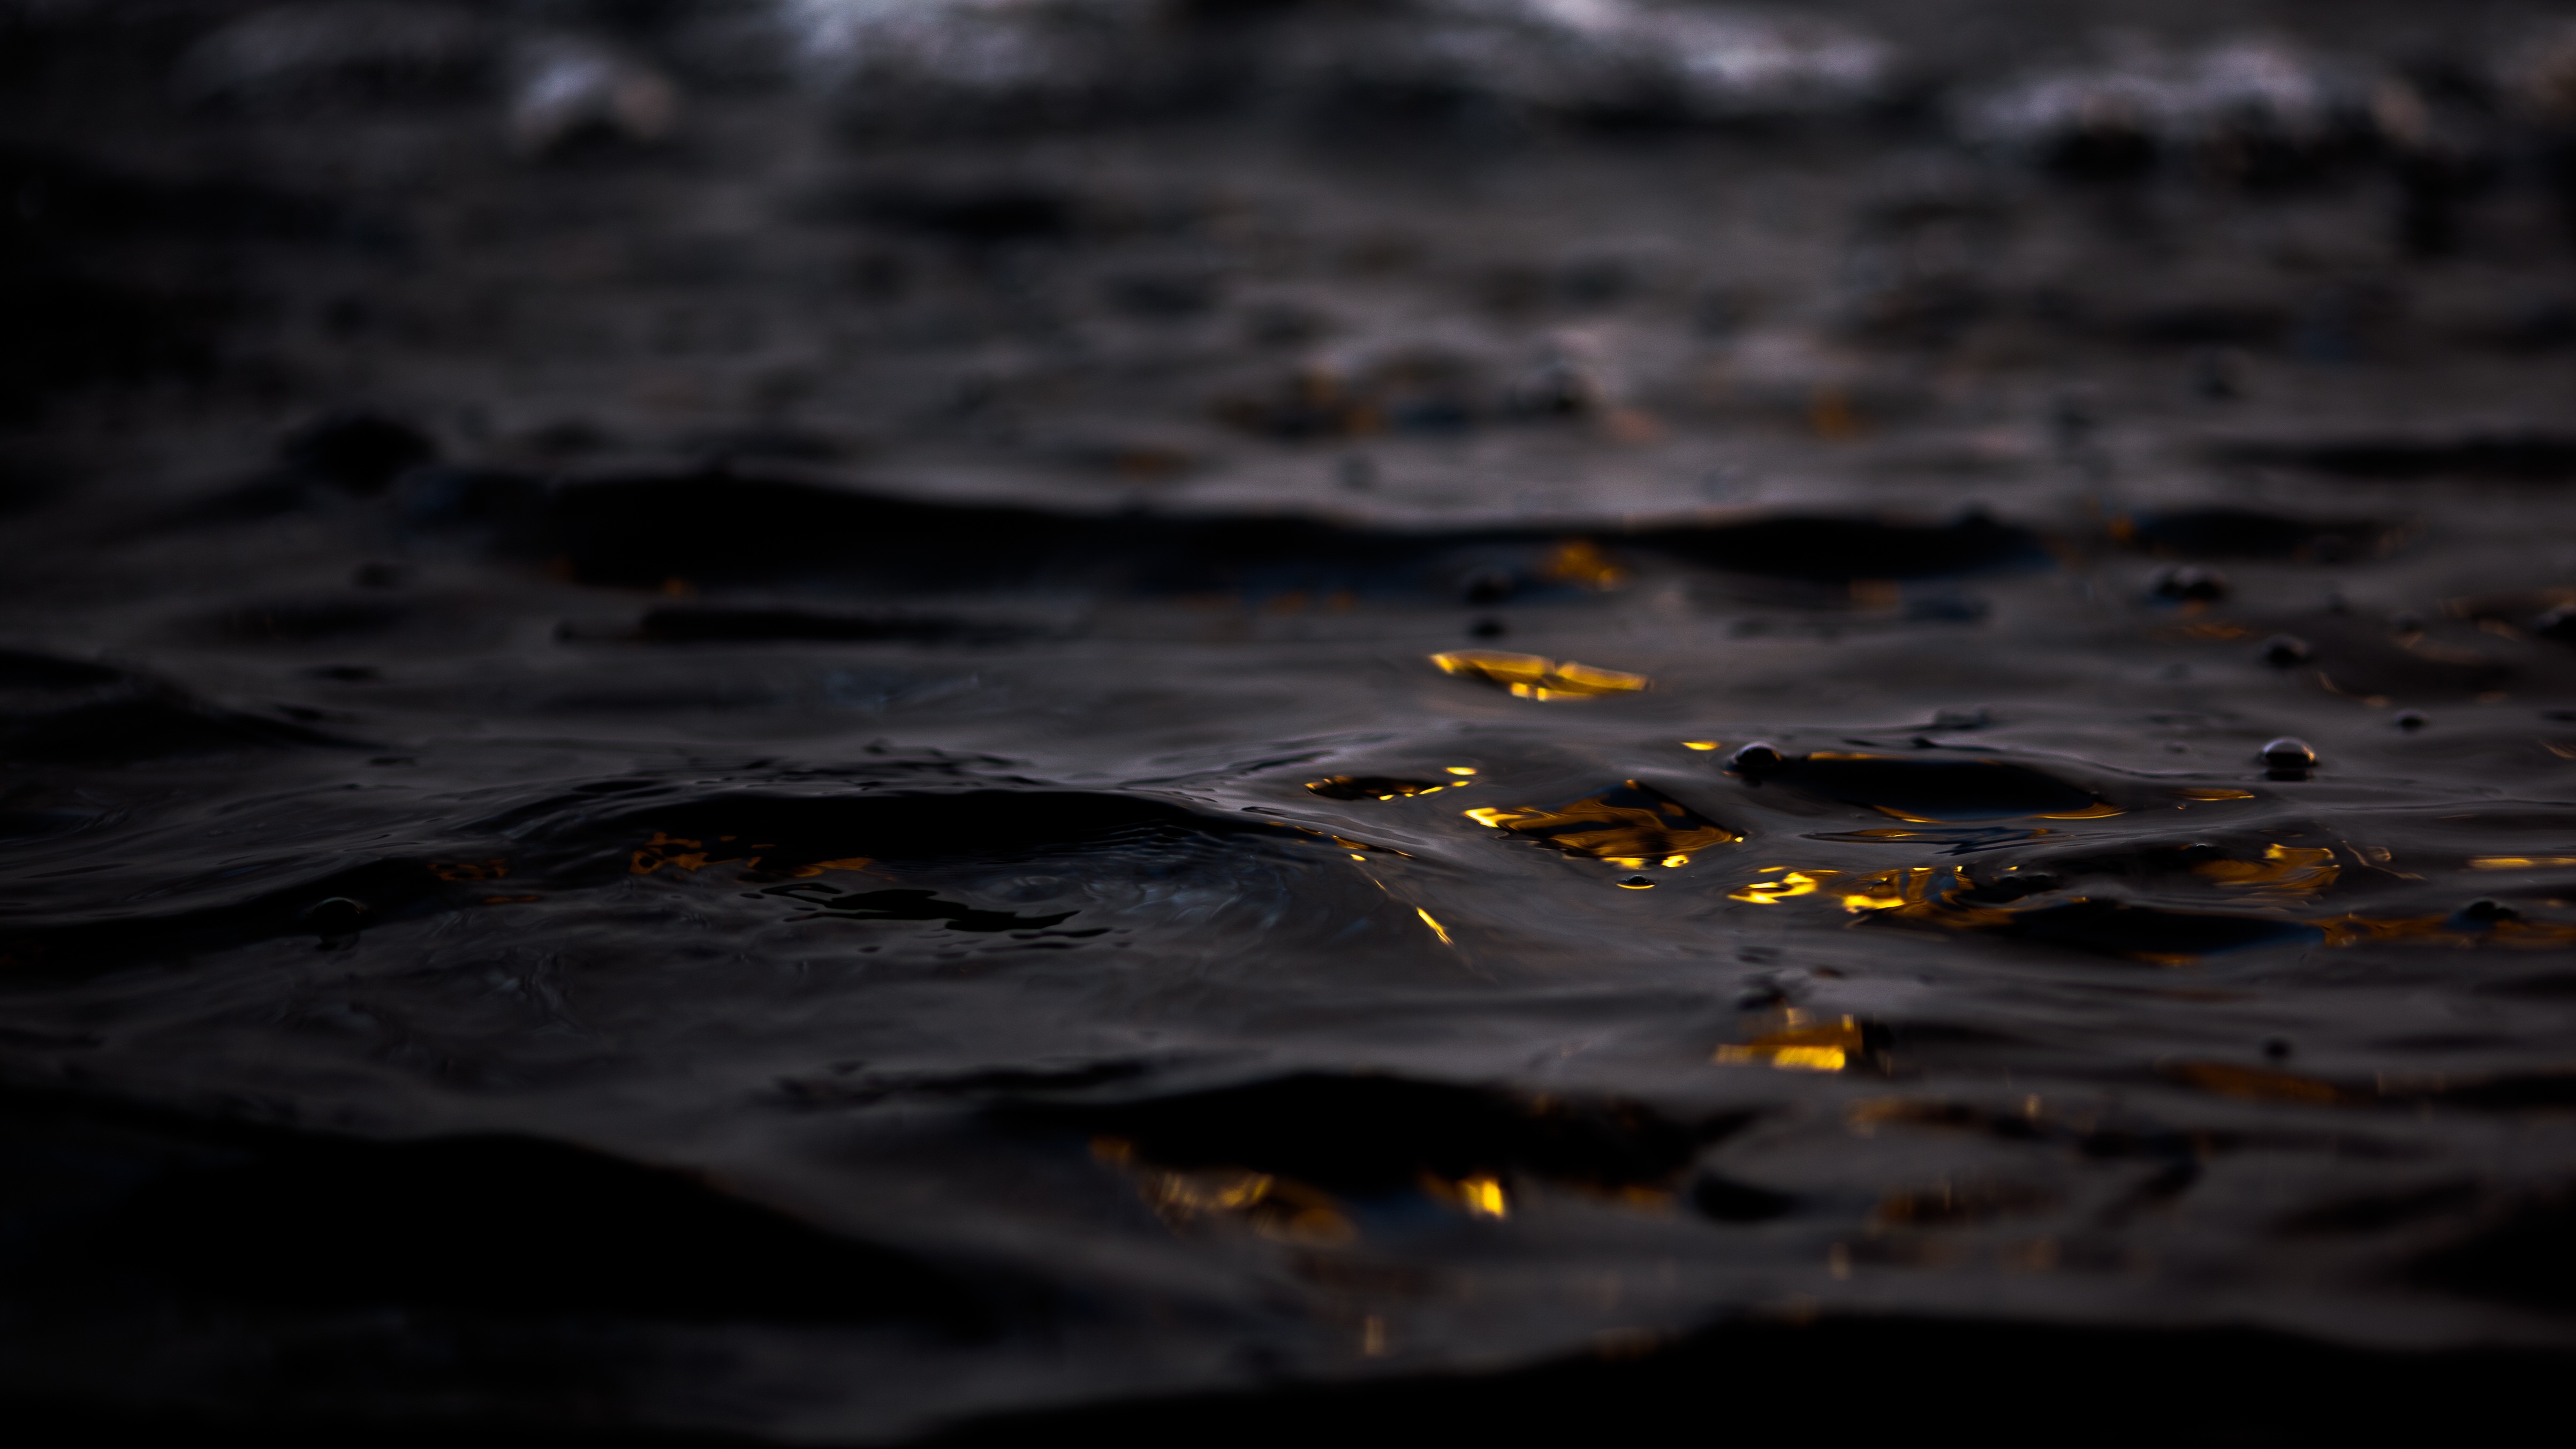
sea, coast, water, nature, rock, ocean, sunset, sunlight, morning, wave, dark, ripple, reflection, darkness